Anthony W. Case

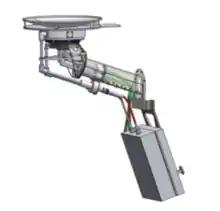
Diagram of the Solar Probe Cup (SPC)

On the morning of May 21, 1998, near the end of the school year, Case was in the school cafeteria passing out campaign buttons and flyers for a friend seeking to be elected student-body president. As he was doing so, a freshman, Kip Kinkel, having killed both his parents at their home the previous night, entered and began shooting at the 300 students present with the two pistols and semi-automatic rifles he was carrying in the trenchcoat he was wearing. Case took cover under a table, but four of the 51 rounds Kinkel fired struck him anyway—three in the back and one in the leg.